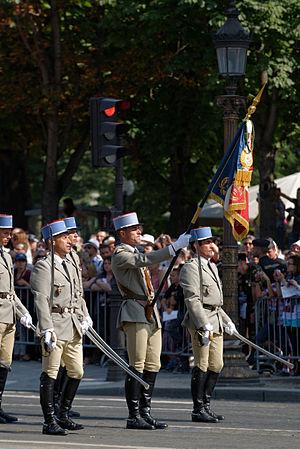
Garde au drapeau du Centre sportif d'équitation militaire, portant l'étendard du 8e régiment de dragons au défilé du 14 juillet 2013 sur les Champs-Élysées à Paris.
Le Centre sportif d'équitation militaire, situé à Fontainebleau forme et entraine les militaires ainsi que les chevaux de l'armée française aux sports équestres dans le but de participer à des compétitions nationales et internationales.